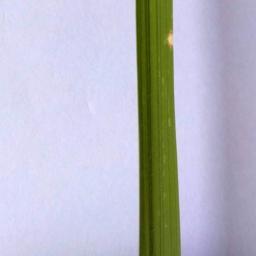
Label: Rice___Leaf_Blast